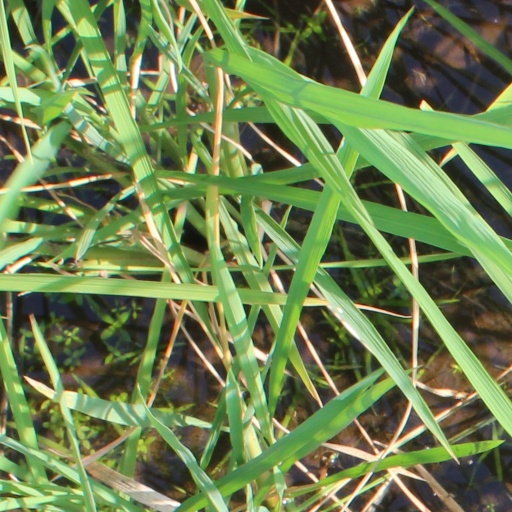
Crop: rice